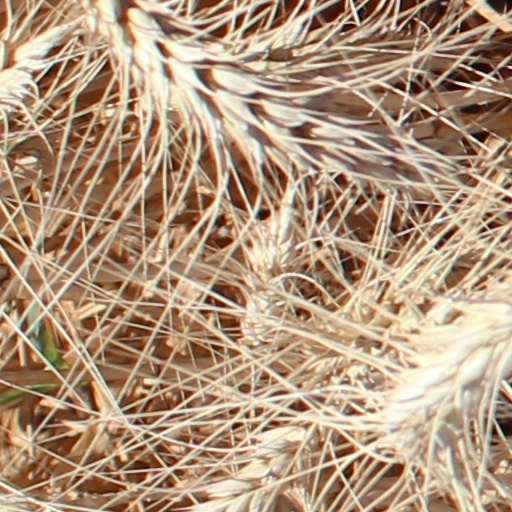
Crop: wheat